Phạm Chi Lan

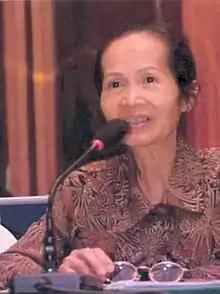
Phạm Chi Lan

Phạm Chi Lan is a Vietnamese economist. She specialises in economic policy reforms and Vietnam's international integration process.